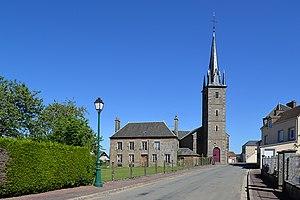
Landigou (Orne)